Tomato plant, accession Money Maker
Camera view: bottom (45 deg); turntable rotation: 180 degrees
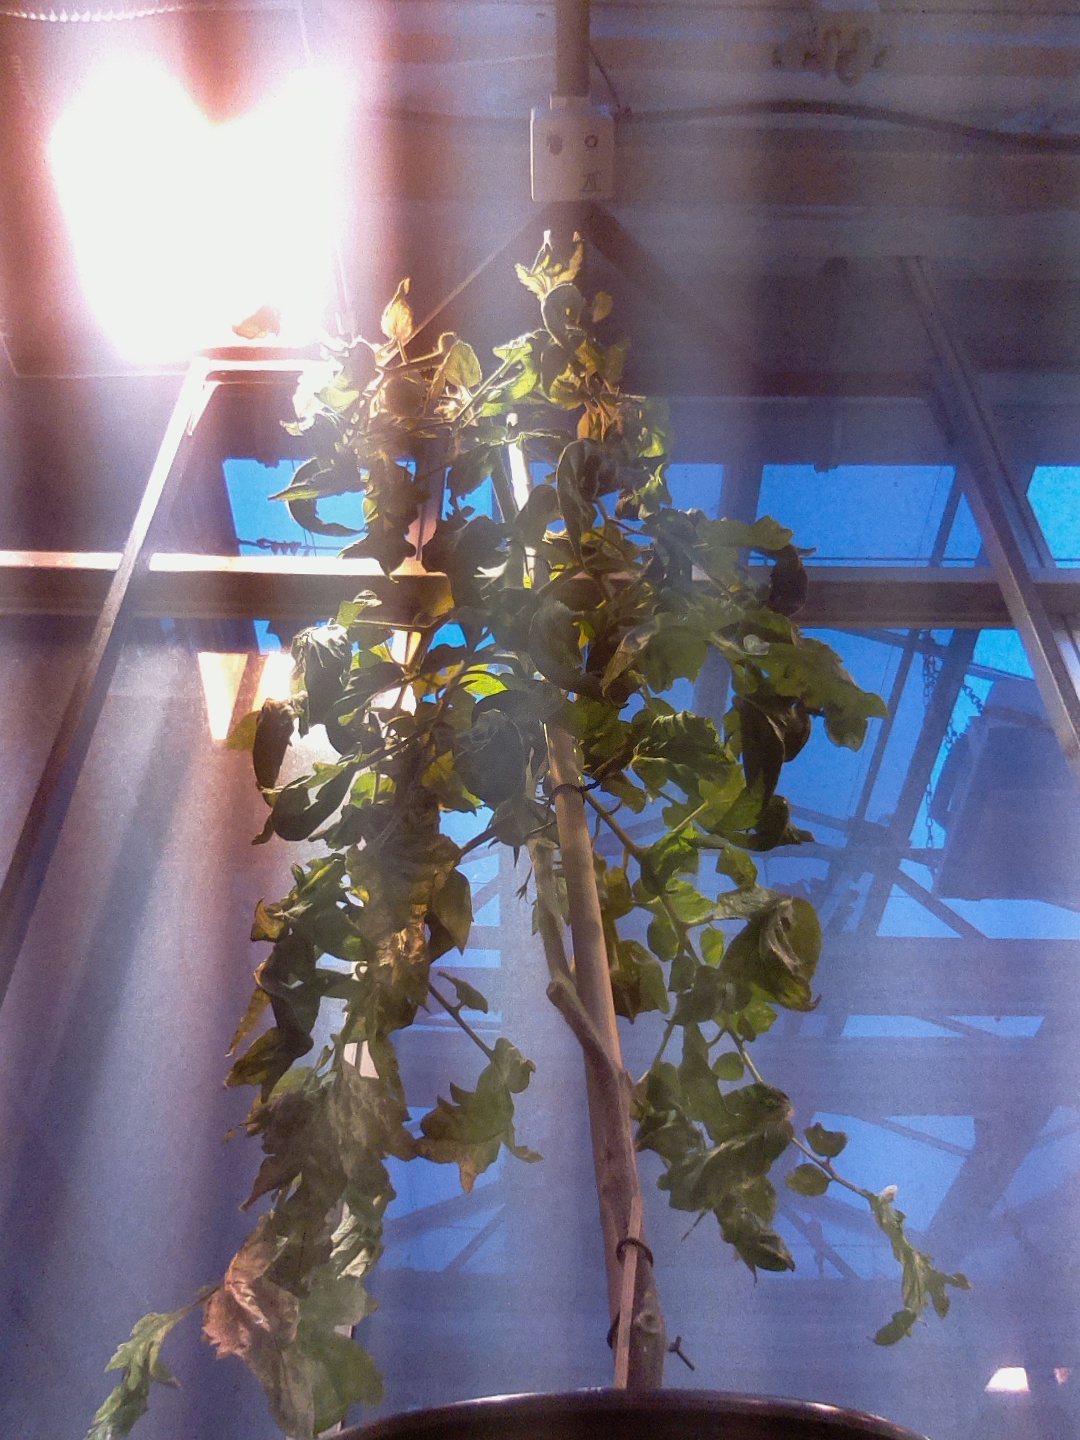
BBCH growth stage 76: 60%-70% of final fruit size